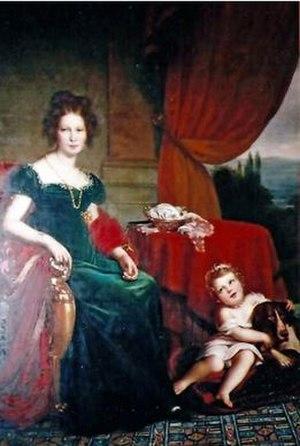
Portait de Gabrielle Le Blanc de Closmussey.
Louis Becquey est un magistrat, parlementaire et haut fonctionnaire sous la Restauration.